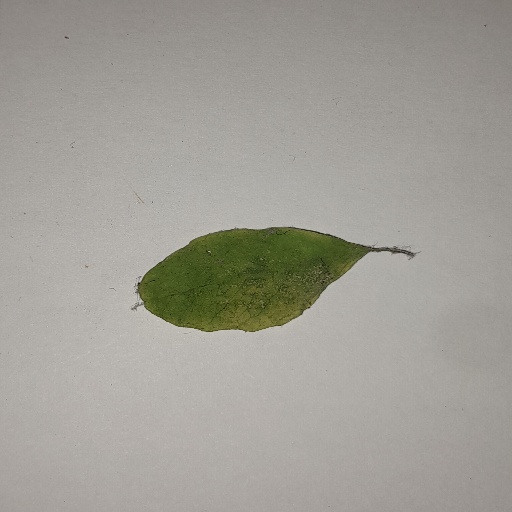
Species: Sojina
Leaf condition: Yellow Leaf